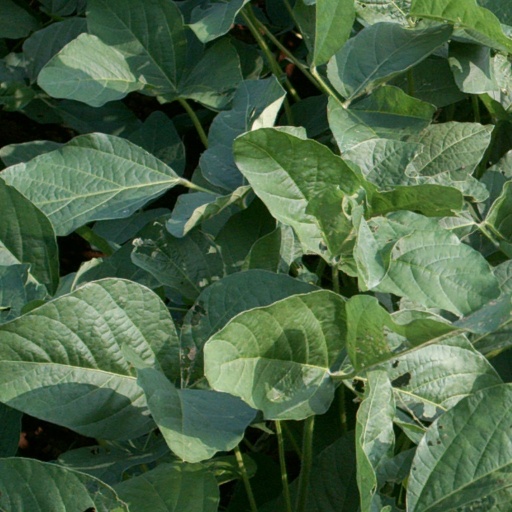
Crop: soybean